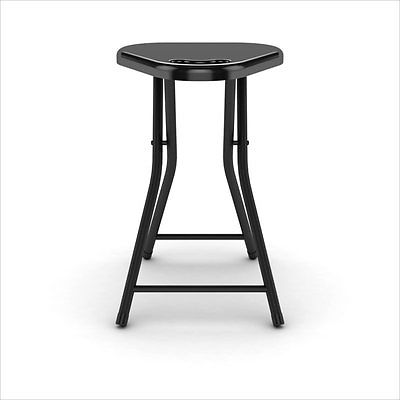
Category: chair